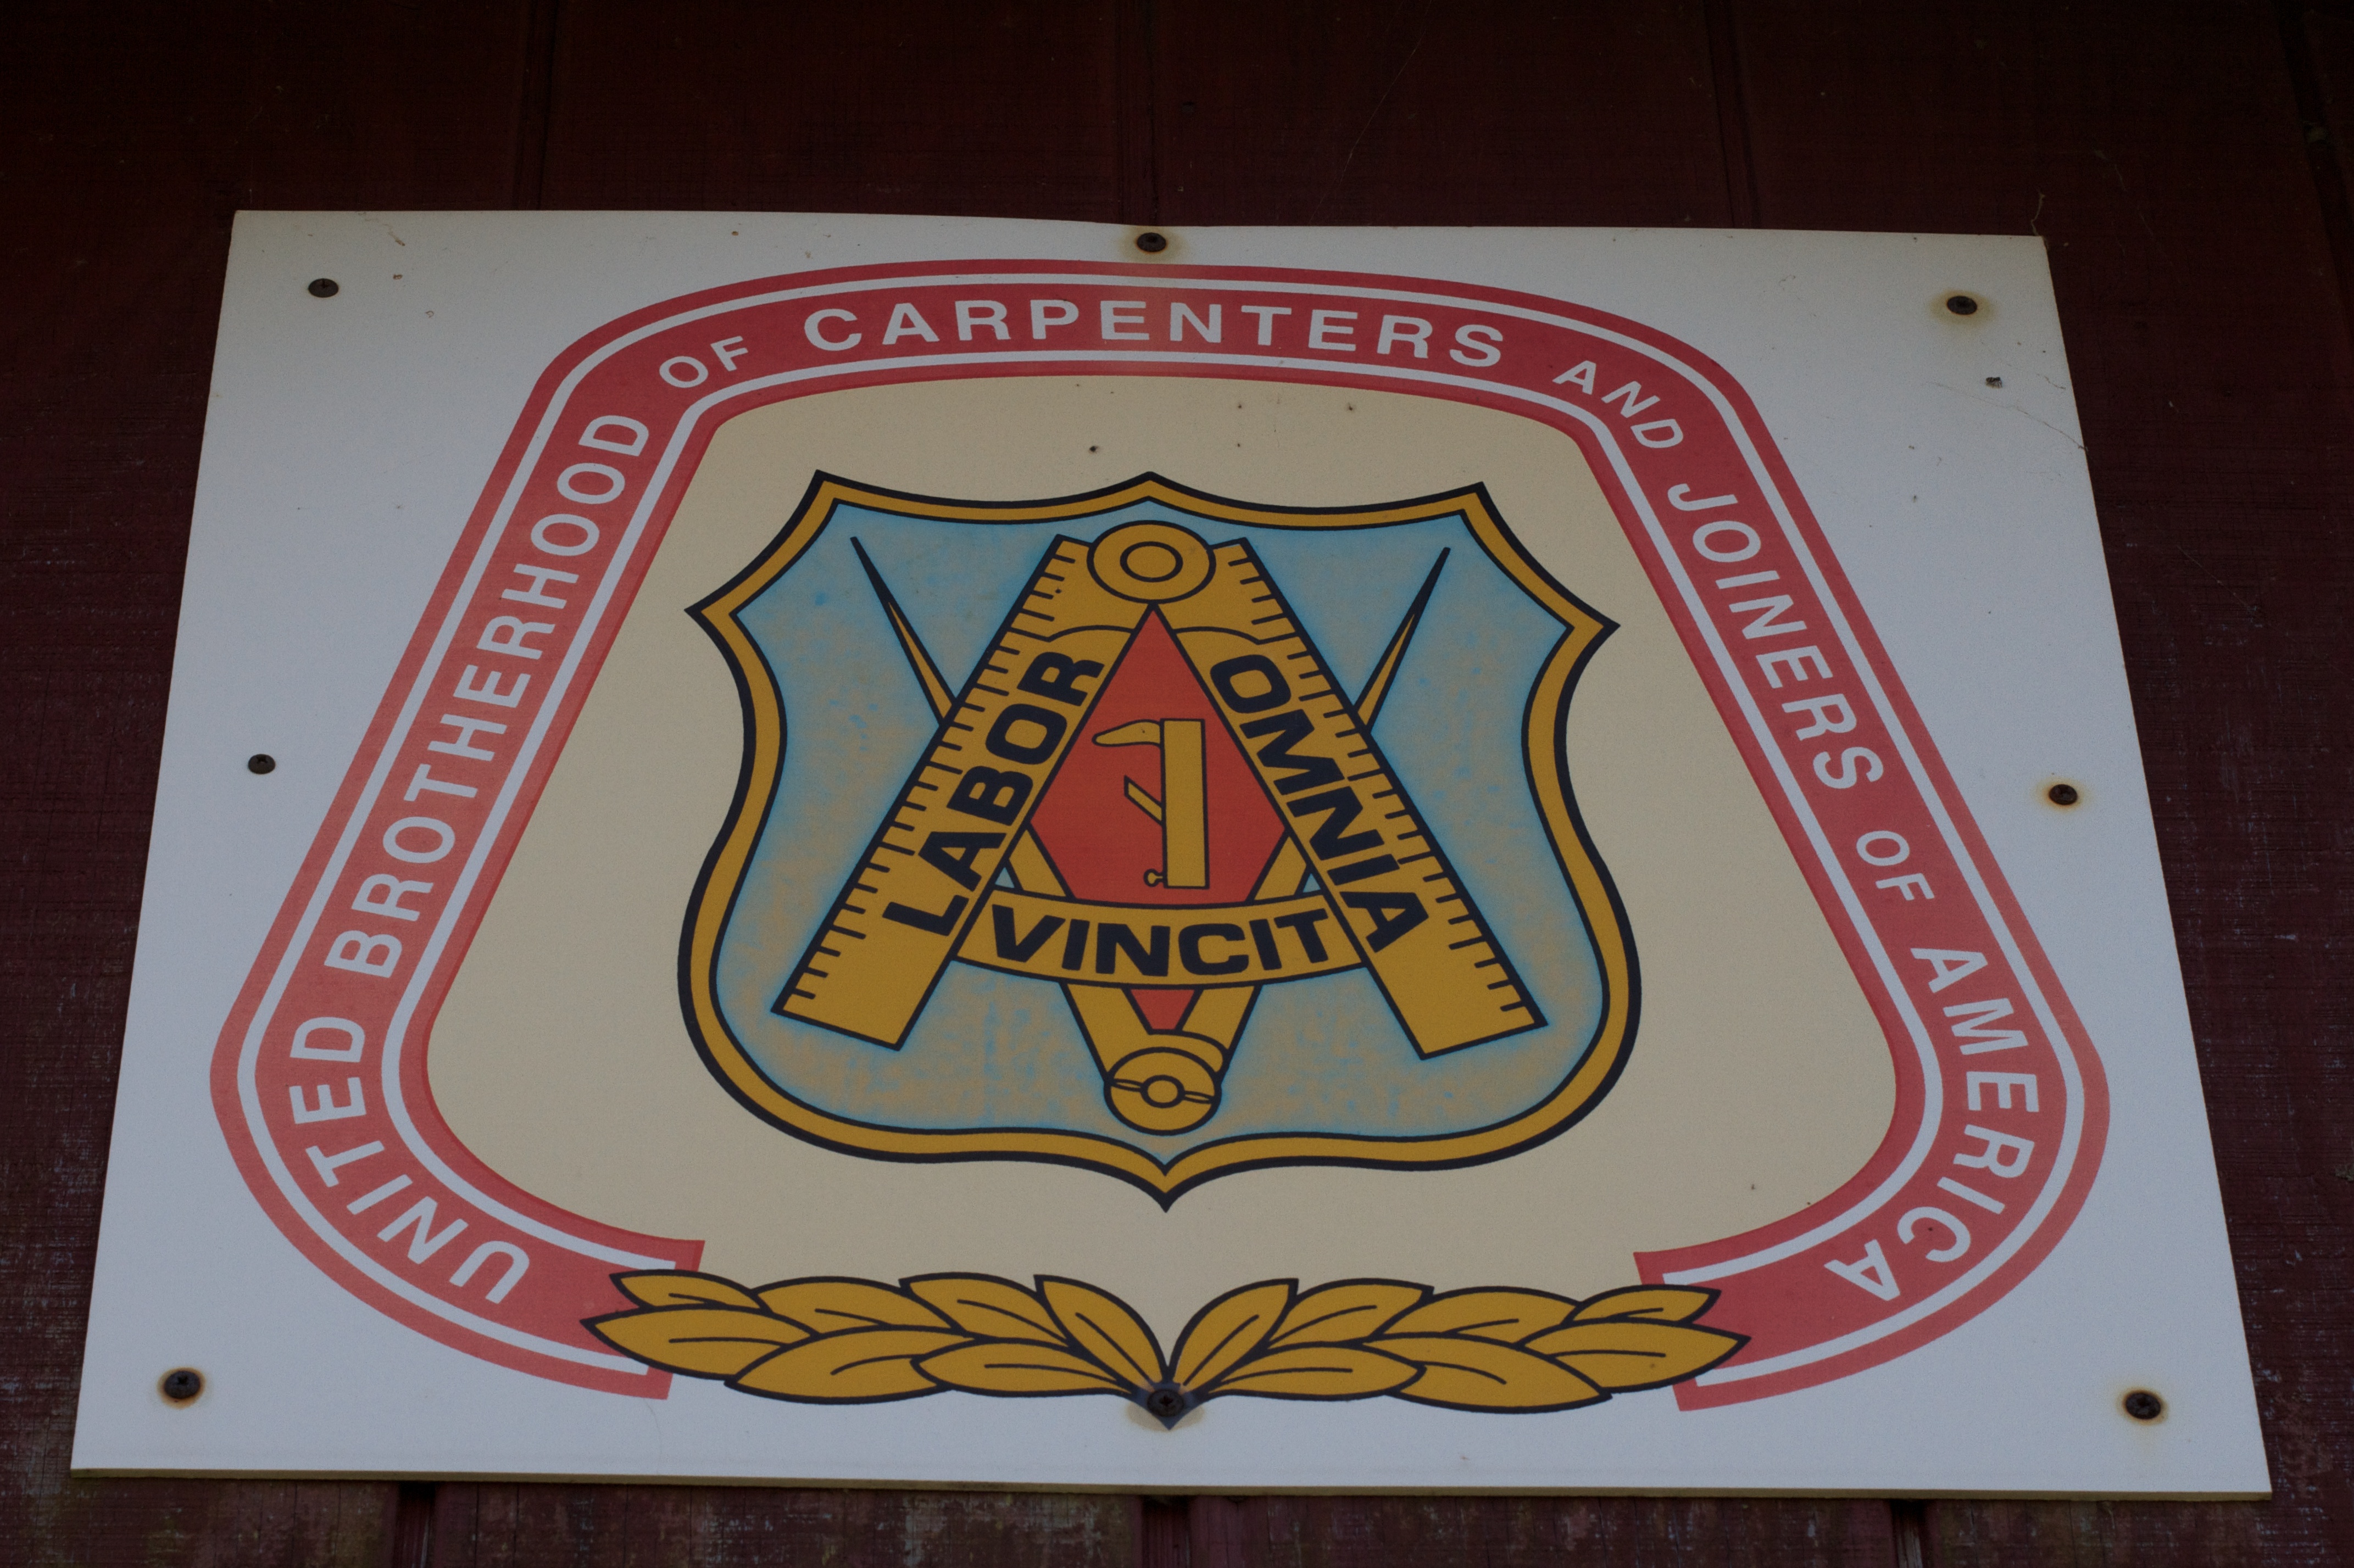
number, sign, art, shape